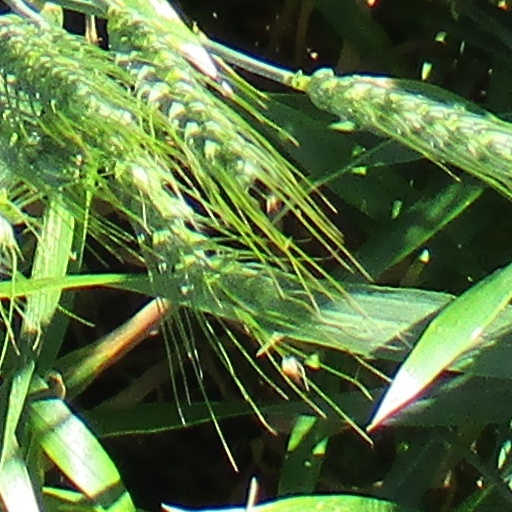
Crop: wheat